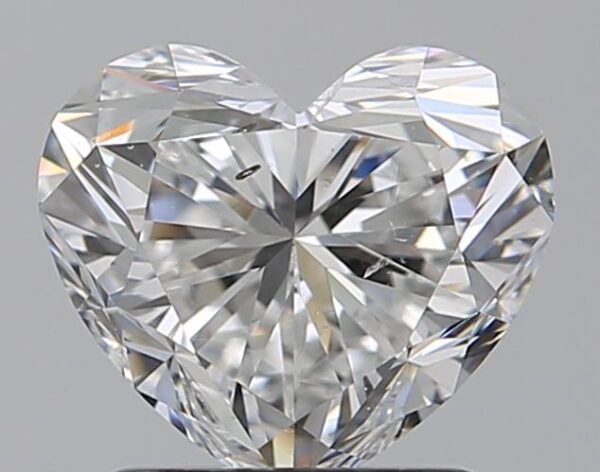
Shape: heart
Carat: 1.51
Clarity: SI1
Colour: E
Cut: EX
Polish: EX
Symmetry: EX
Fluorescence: N
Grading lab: GIA
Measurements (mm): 6.79 x 7.72 x 4.69